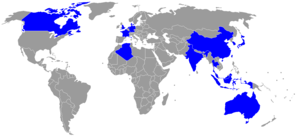
Nations participant à la Thomas Cup 2020.
La 31ᵉ édition du championnat du monde de badminton par équipes masculines, appelé également Thomas Cup, a lieu du 15 au 23 août 2020 à Aarhus au Danemark. C'est la première fois que le pays accueille cette compétition.